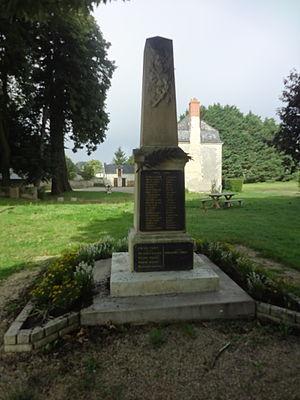
Monument aux morts des Alleuds (Maine-et-Loire, France).
Les Alleuds est une ancienne commune française située dans le département de Maine-et-Loire, en région Pays de la Loire, devenue le 15 décembre 2016 une commune déléguée au sein de la commune nouvelle de Brissac Loire Aubance.